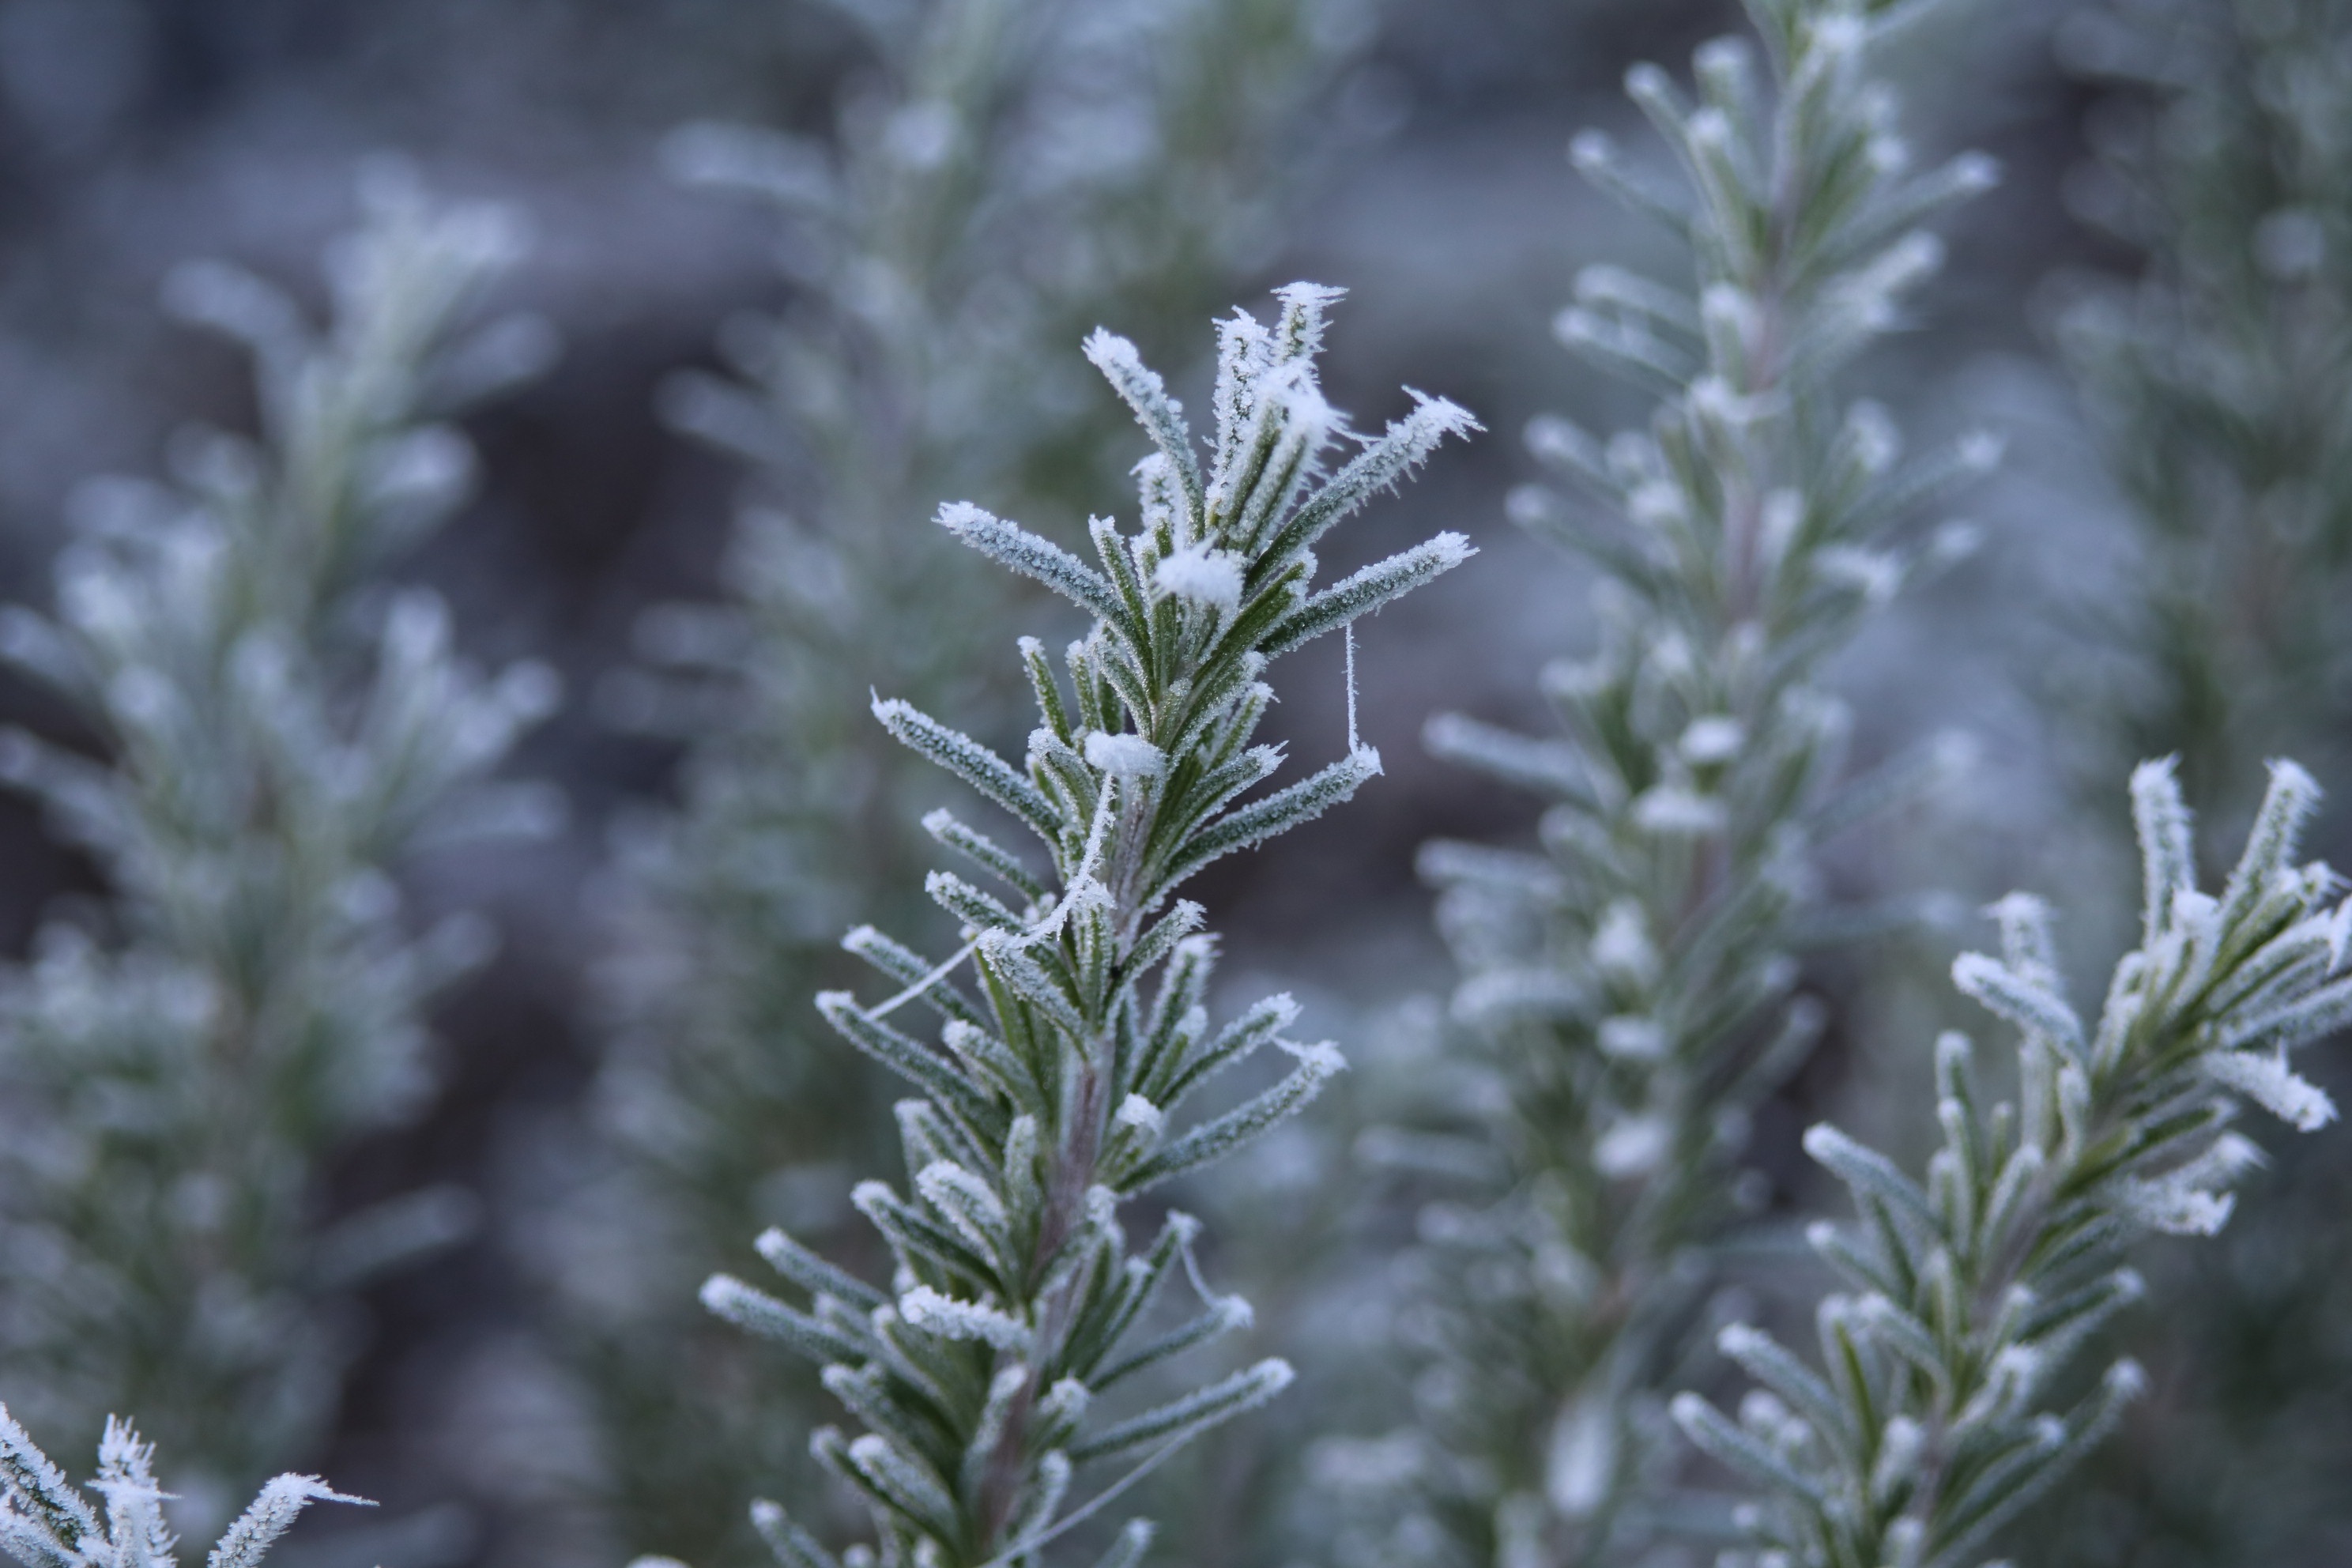
tree, grass, branch, snow, cold, winter, plant, leaf, flower, frost, ripe, ice, green, botany, frozen, fir, flora, lavender, spruce, hoarfrost, rosemary, grass family, land plant, english lavender